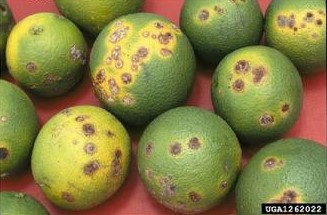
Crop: grape
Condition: downy_mildew